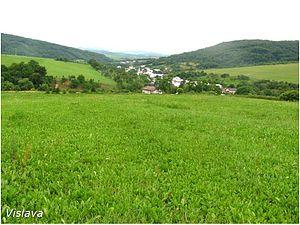
Vislava est un village de Slovaquie situé dans la région de Prešov.